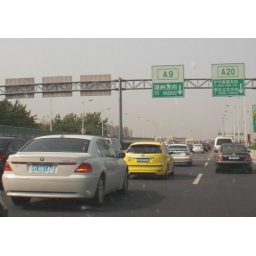
road out of shanghai , BMW 7 series in white